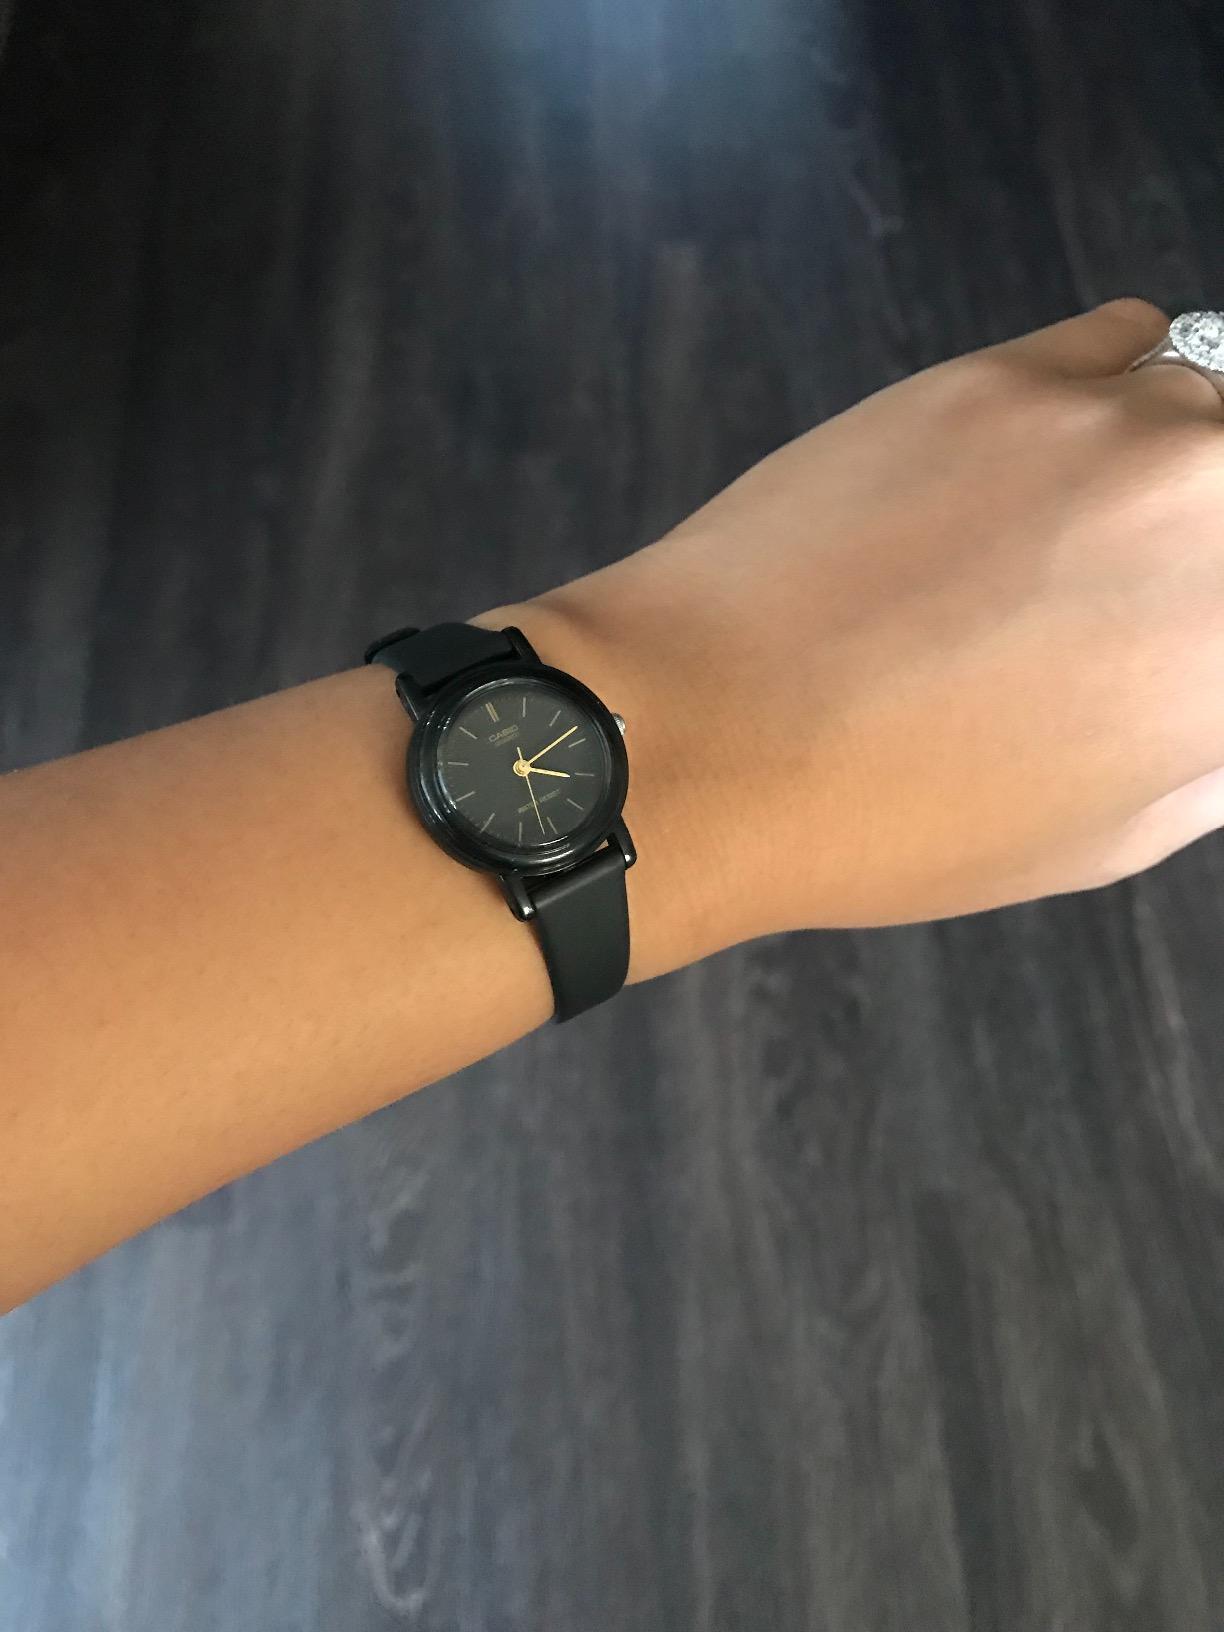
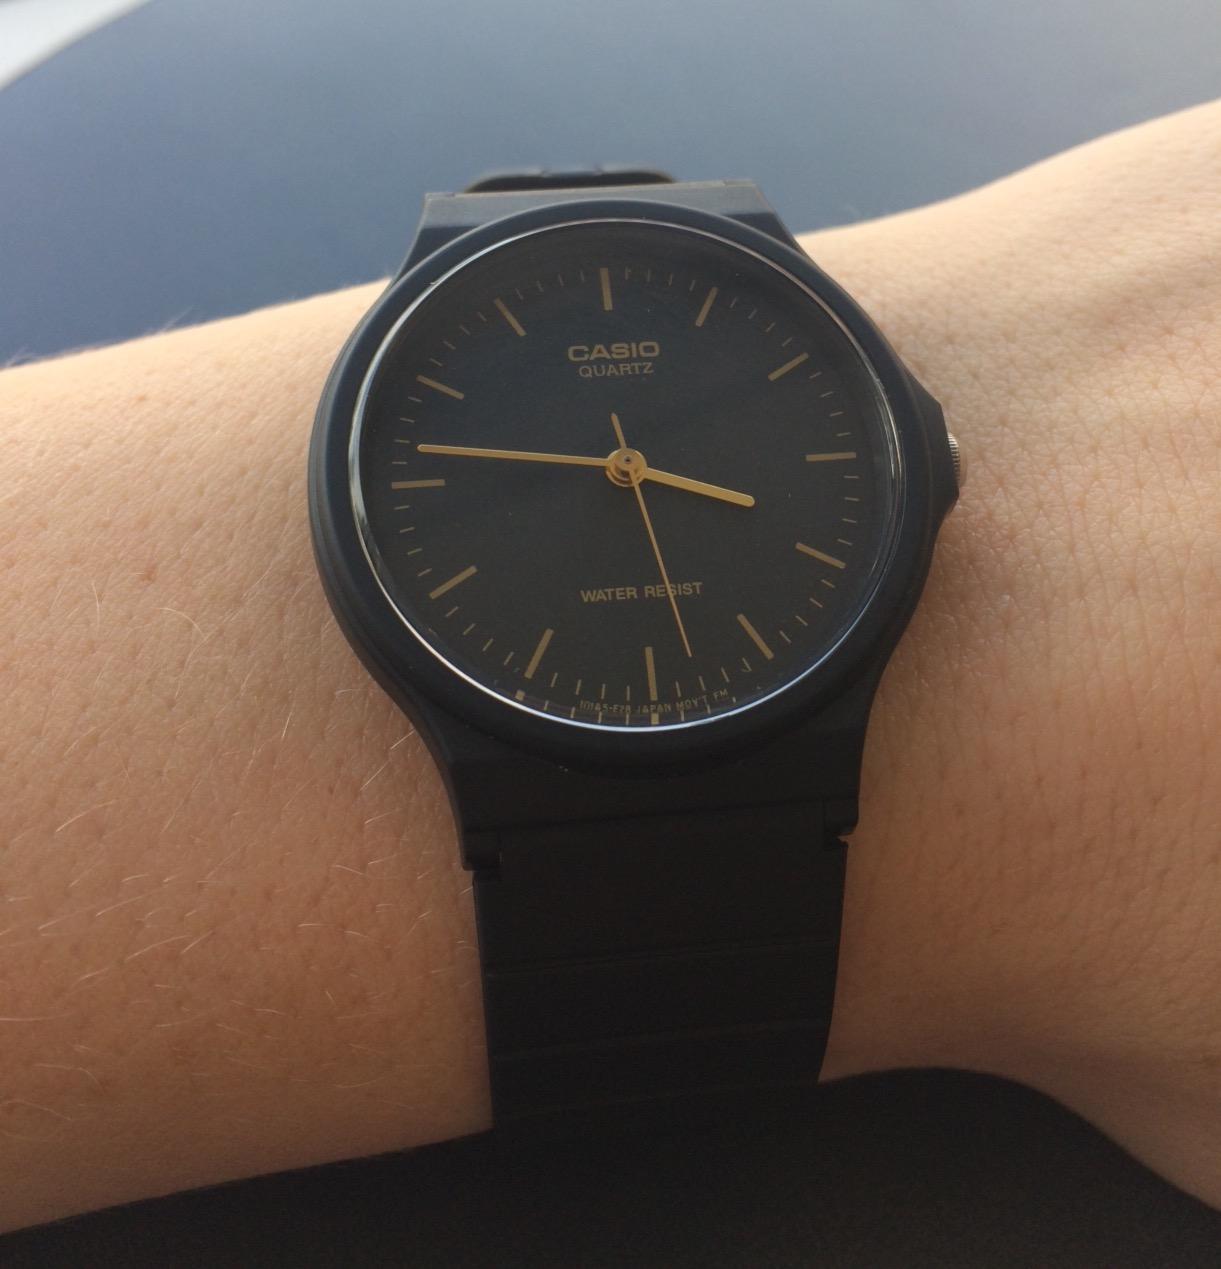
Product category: accessories_watch
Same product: no